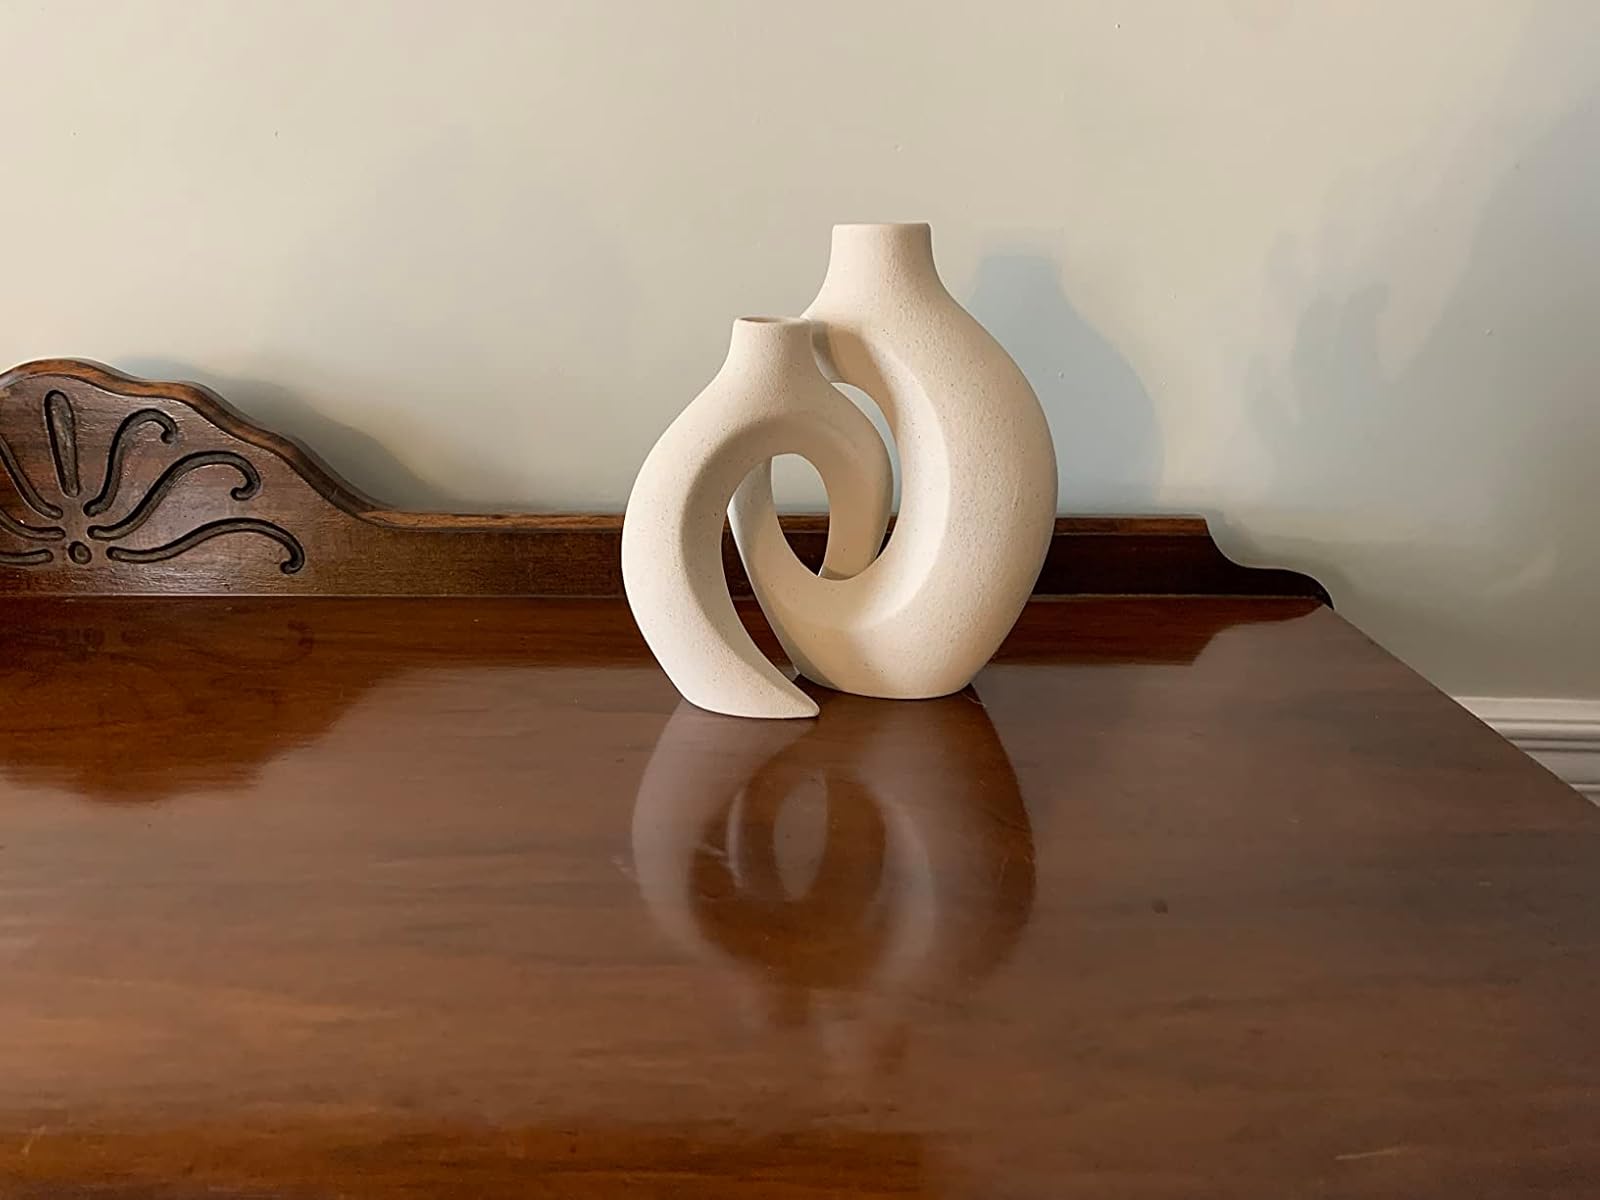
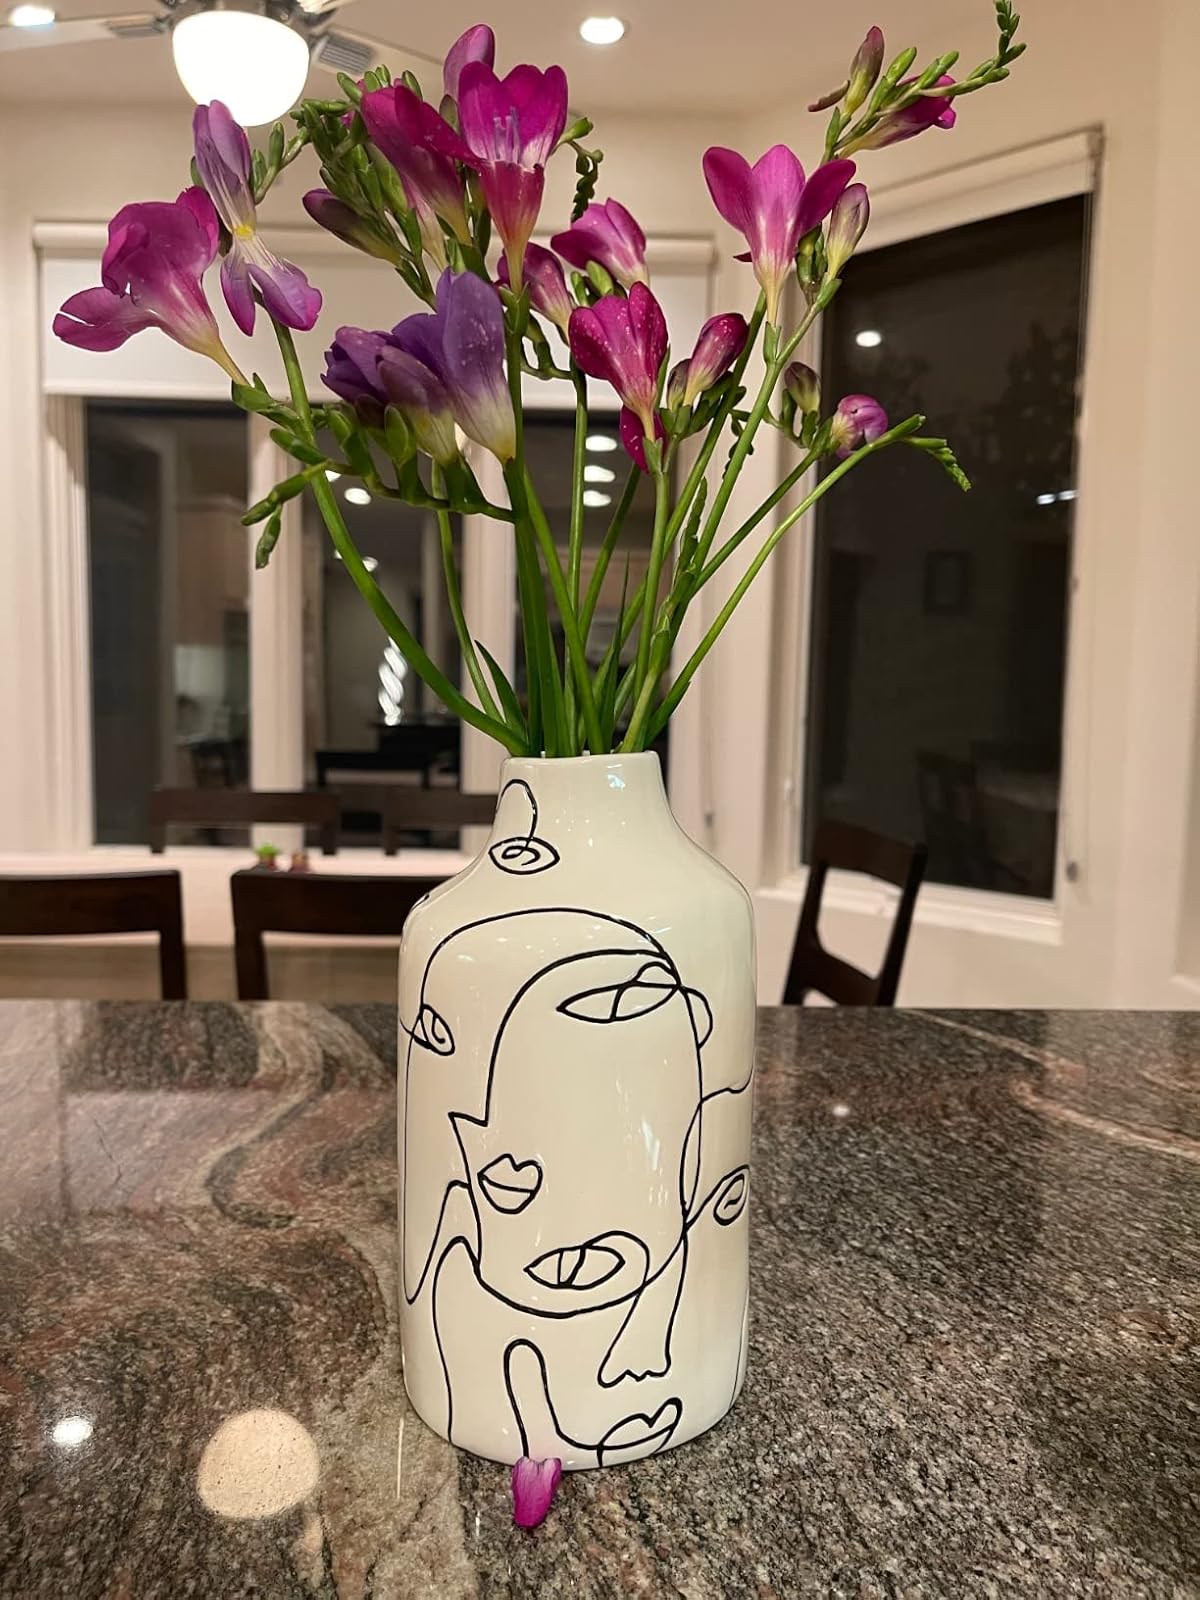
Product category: vase
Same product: no